Protemnodon

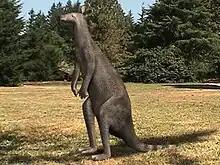

Based on fossil evidence, "Protemnodon" is thought to have been physically similar to wallabies, but generally larger and more robust. "Protemnodon roechus" was the largest in the genus, weighing around 170 kg.